Temístocles Montás

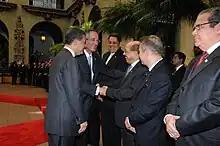
Minister Temístocles Montas shakes hands to the President of Guatemala Álvaro Colom.

On August 16, 2012 the new President of the Dominican Republic Danilo Medina, confirmed him as Minister of Economy, Planning and Development of the new government.